American Folk Art Museum

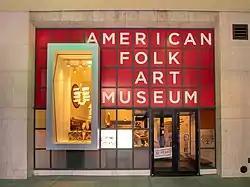
American Folk Art Museum

The American Folk Art Museum is an art museum on the Upper West Side of Manhattan in New York City, at 2 Lincoln Square, Columbus Avenue at 66th Street. It is the premier institution devoted to the aesthetic appreciation of folk art and creative expressions of contemporary self-taught artists from the United States and abroad.